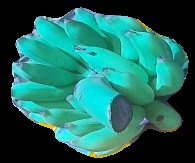
Variety: elakki-bale
Grade: grade2